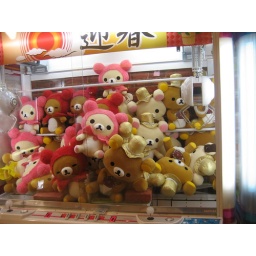
cute stuck in glass box